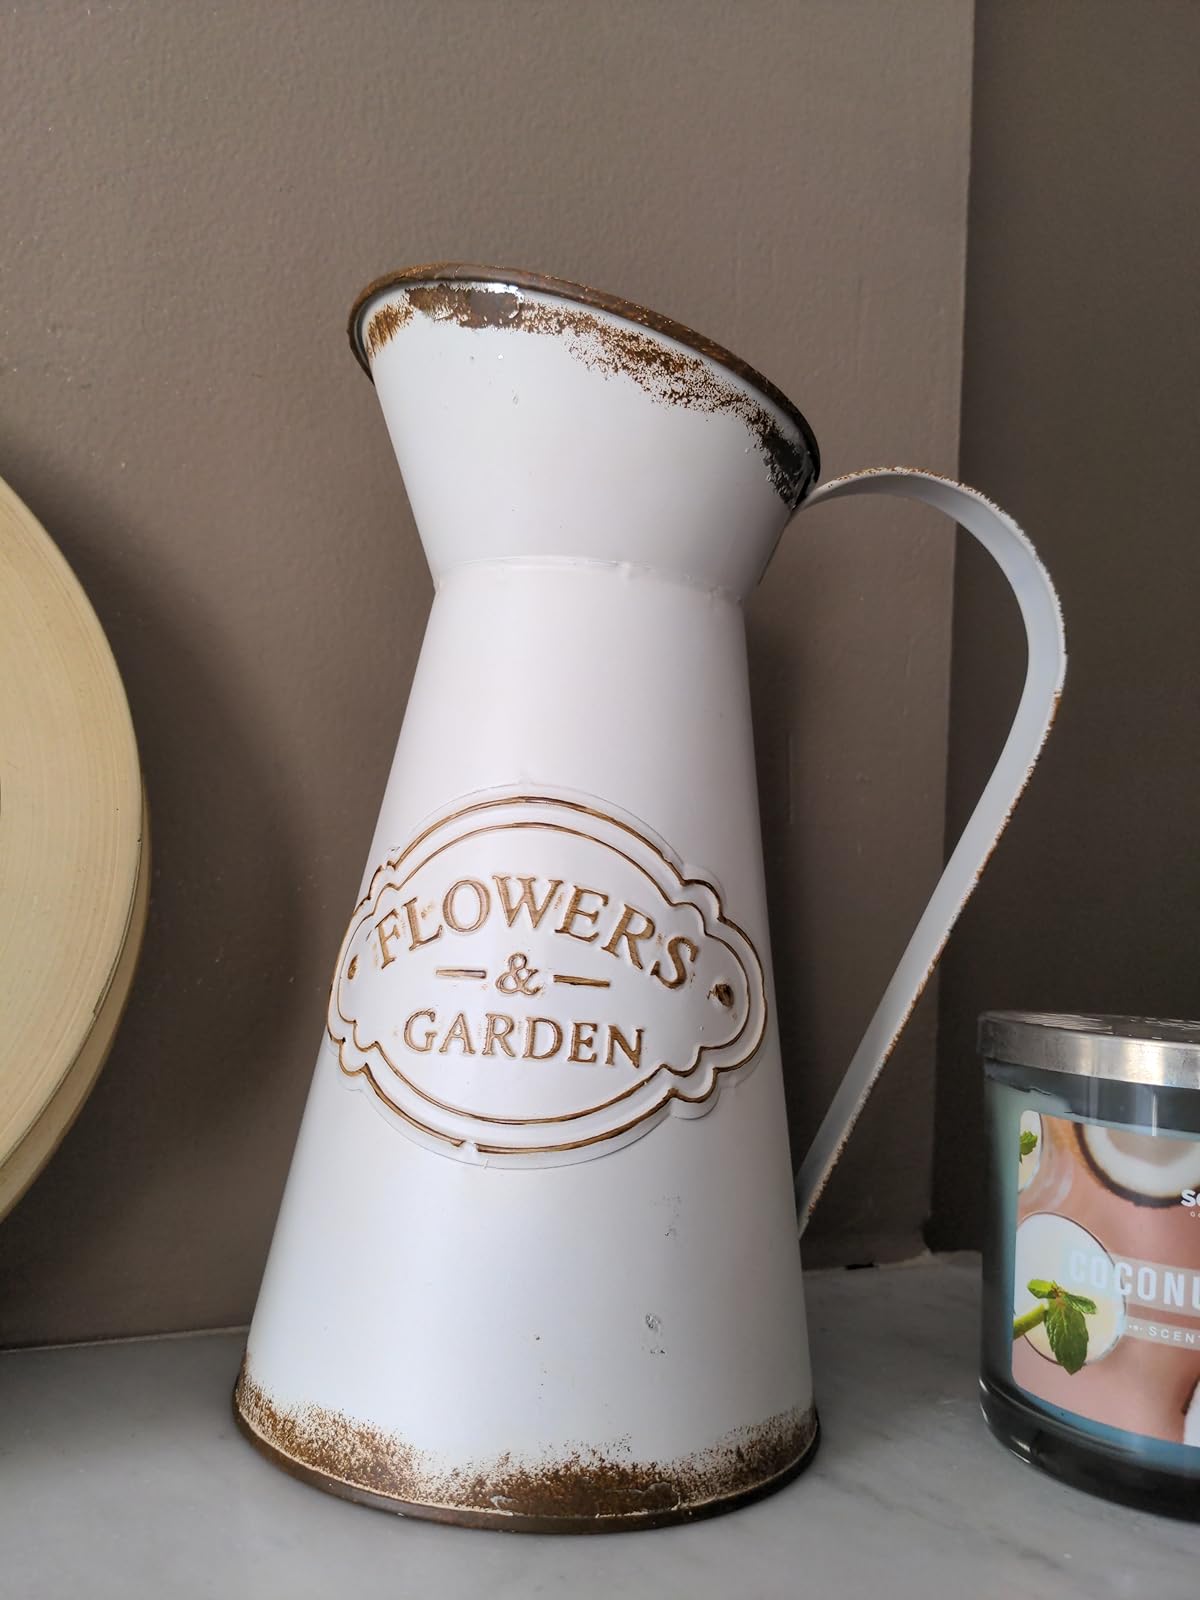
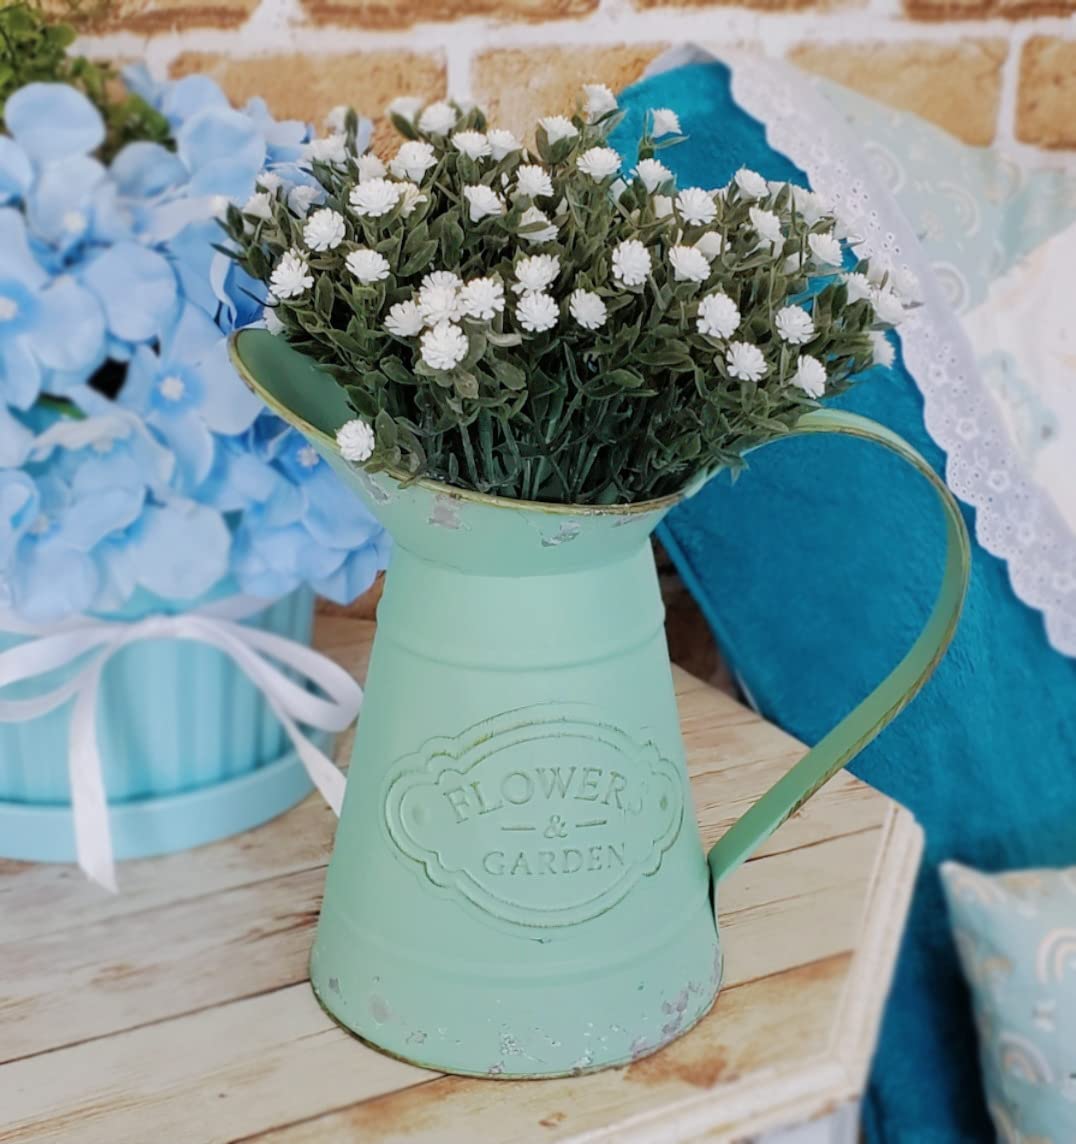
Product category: vase
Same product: no